USCGC Abbie Burgess

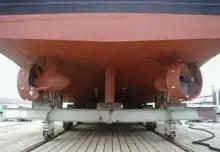

The ship has two Caterpillar 3508 DITA (direct-injection, turbocharged, aftercooled) 8-cylinder Diesel engines which produce 1000 horsepower each. These drive two Ulstein Z-drives. Keeper-class ships were the first Coast Guard cutters equipped with Z-drives, which markedly improved their maneuverability. The Z-drives have four-bladed propellers which are in diameter and are equipped with Kort nozzles. In 1999 stainless steel cages were added around "Abbie Burgess"' propellers to reduce the number of lobster pot lines they fouled. They can be operated in "tiller mode" where the Z-drives turn in the same direction to steer the ship, or in "Z-conn mode" where the two Z-drives can turn in different directions to achieve specific maneuvering objectives. An implication of the Z-drives is that there is no reverse gear or rudder aboard "Marcus Hanna". In order to back the ship, the Z-drives are turned 180 degrees which drives the ship stern-first even though the propellers are spinning in the same direction as they do when the ship is moving forward. Her maximum speed is 12 knots. Her tanks can hold 16,385 gallons of diesel fuel which gives her an unrefueled range of 2,000 nautical miles at 10 knots.